French Guiana

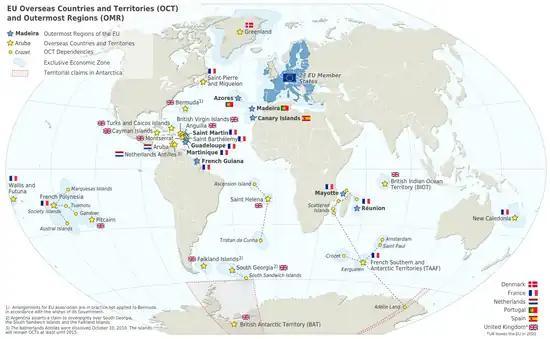
Map of the European Union in the world with overseas countries and territories and outermost regions, as of 2019

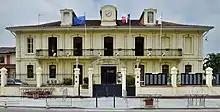
Cayenne City Hall

French Guiana's population, most of whom live along the coast, is substantially ethnically diverse. At the 2019 census, 56.5% of the inhabitants of French Guiana were born in French Guiana, 8.9% were born in Metropolitan France, 2.8% were born in the French Caribbean departments and collectivities (Guadeloupe and Martinique etc.), and 31.5% were born in foreign countries (primarily Suriname, Brazil, and Haiti).